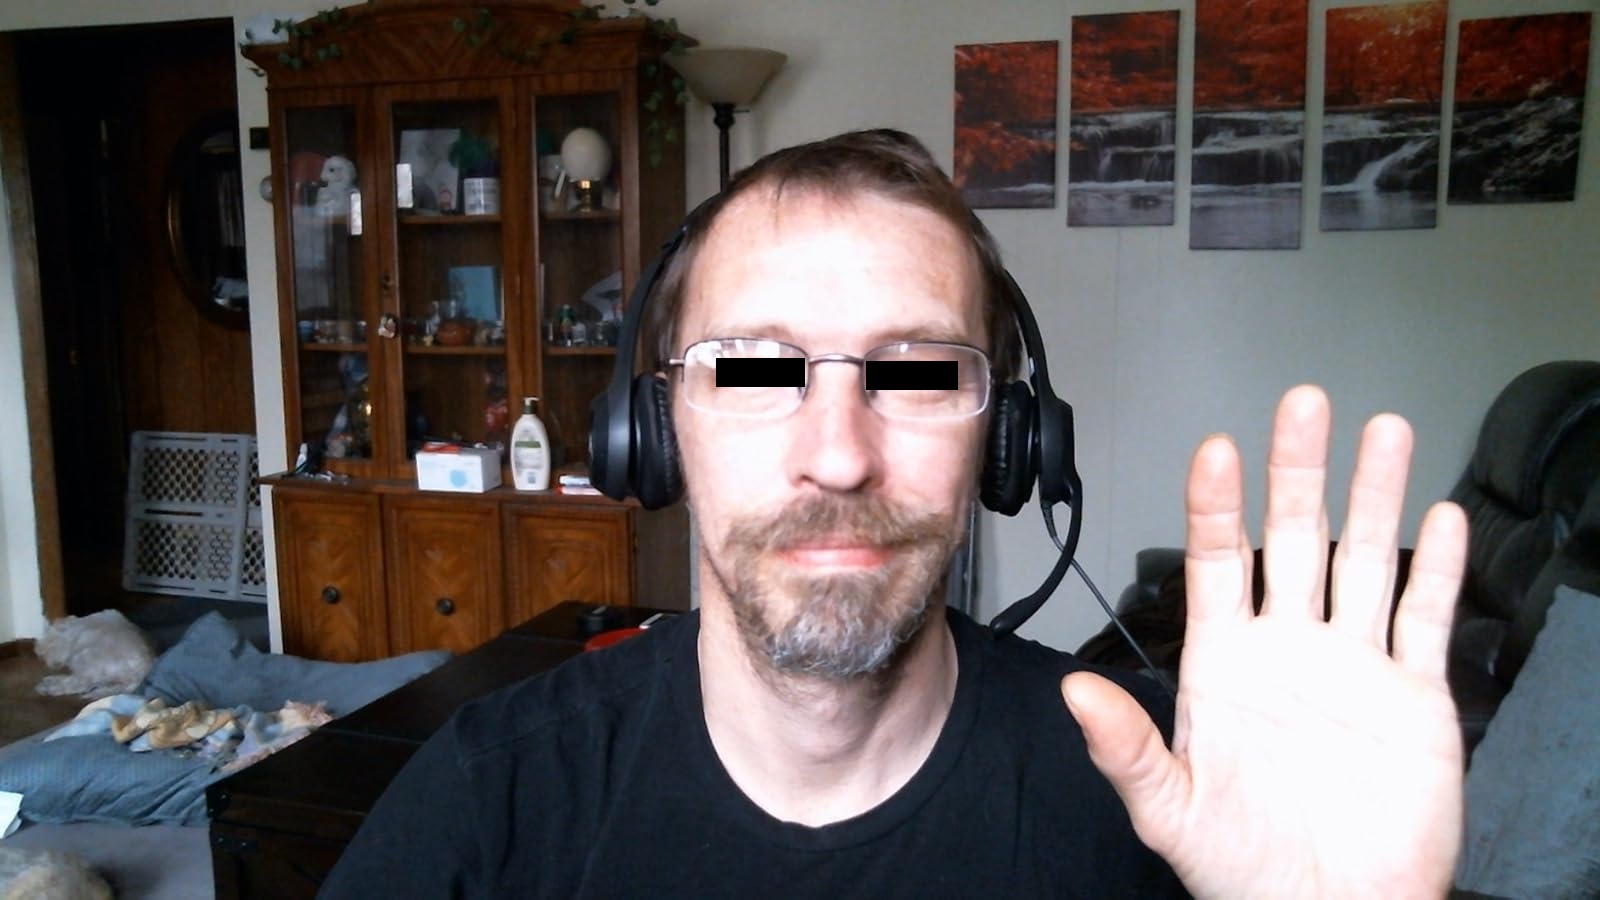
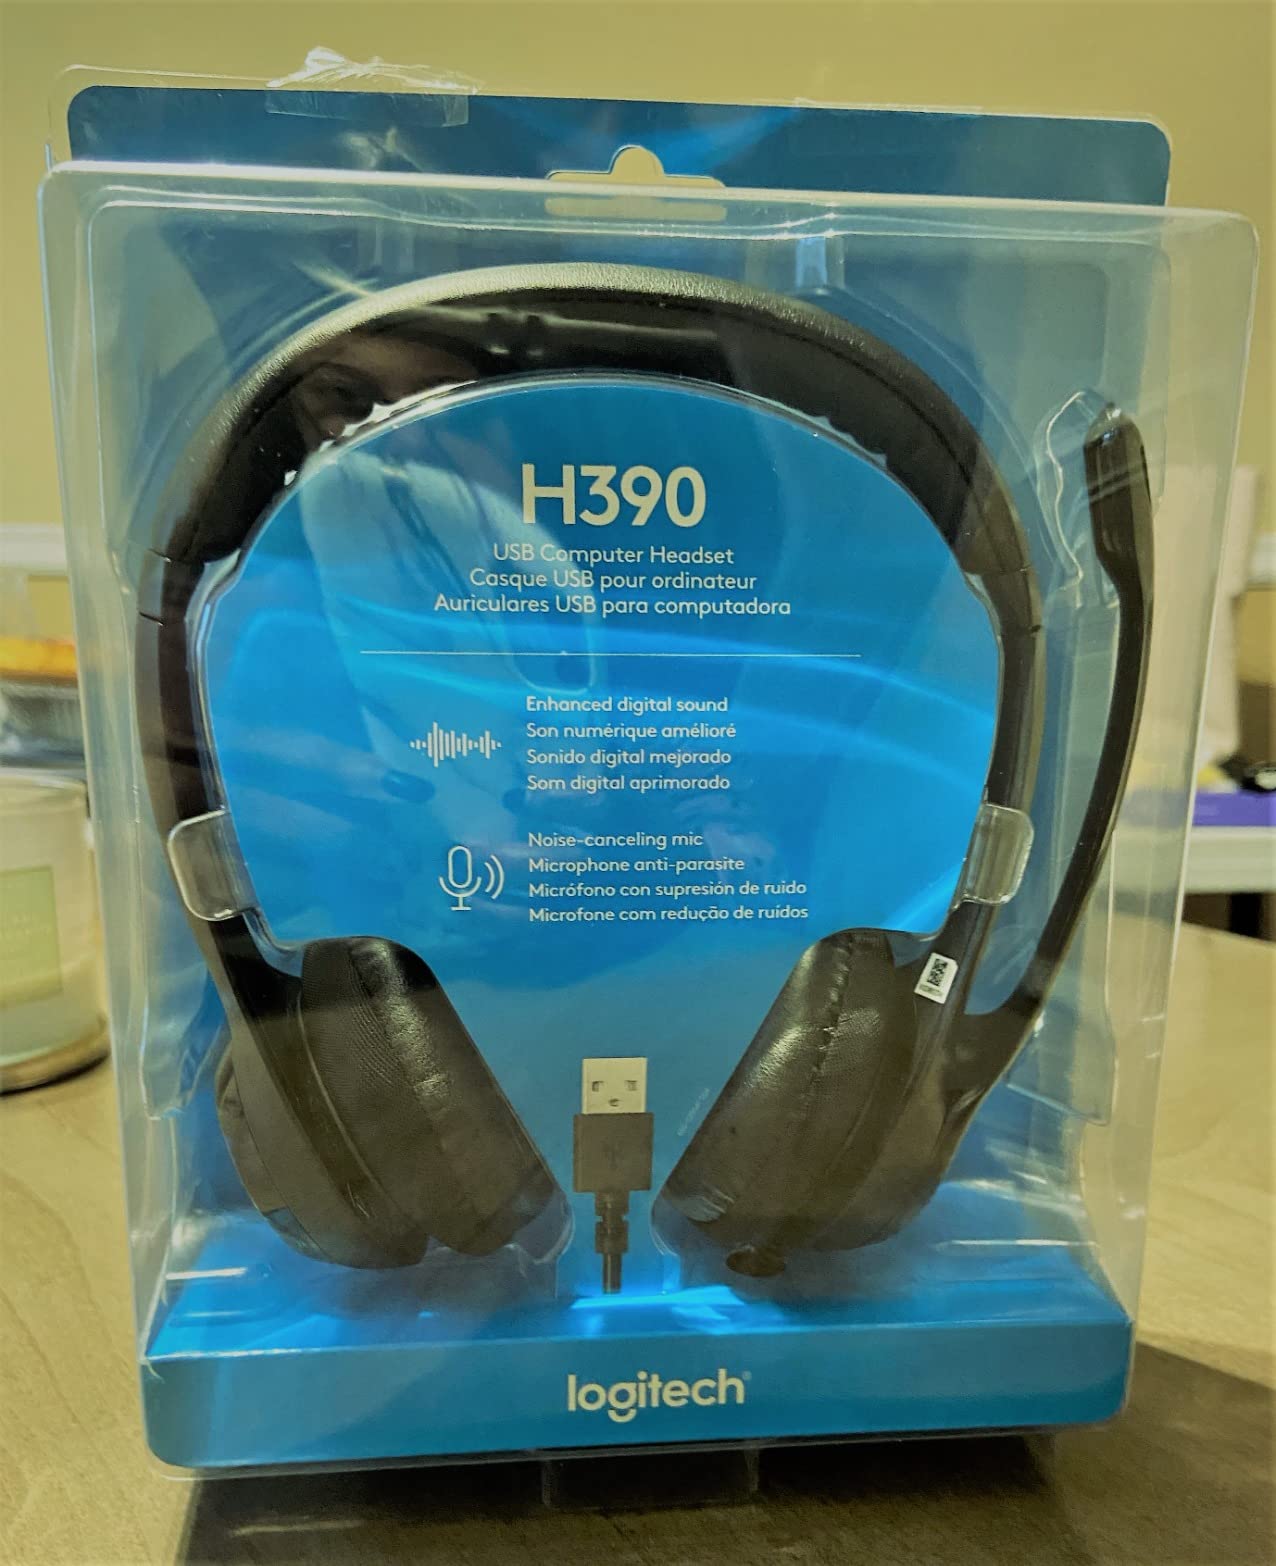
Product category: headphones
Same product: yes